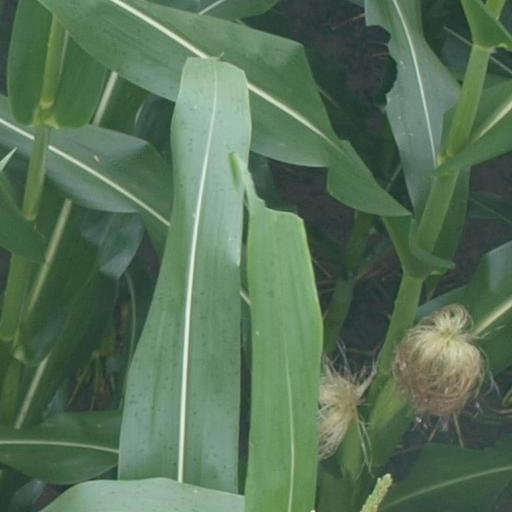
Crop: maize; corn